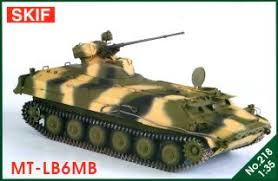
Label: MT_LB